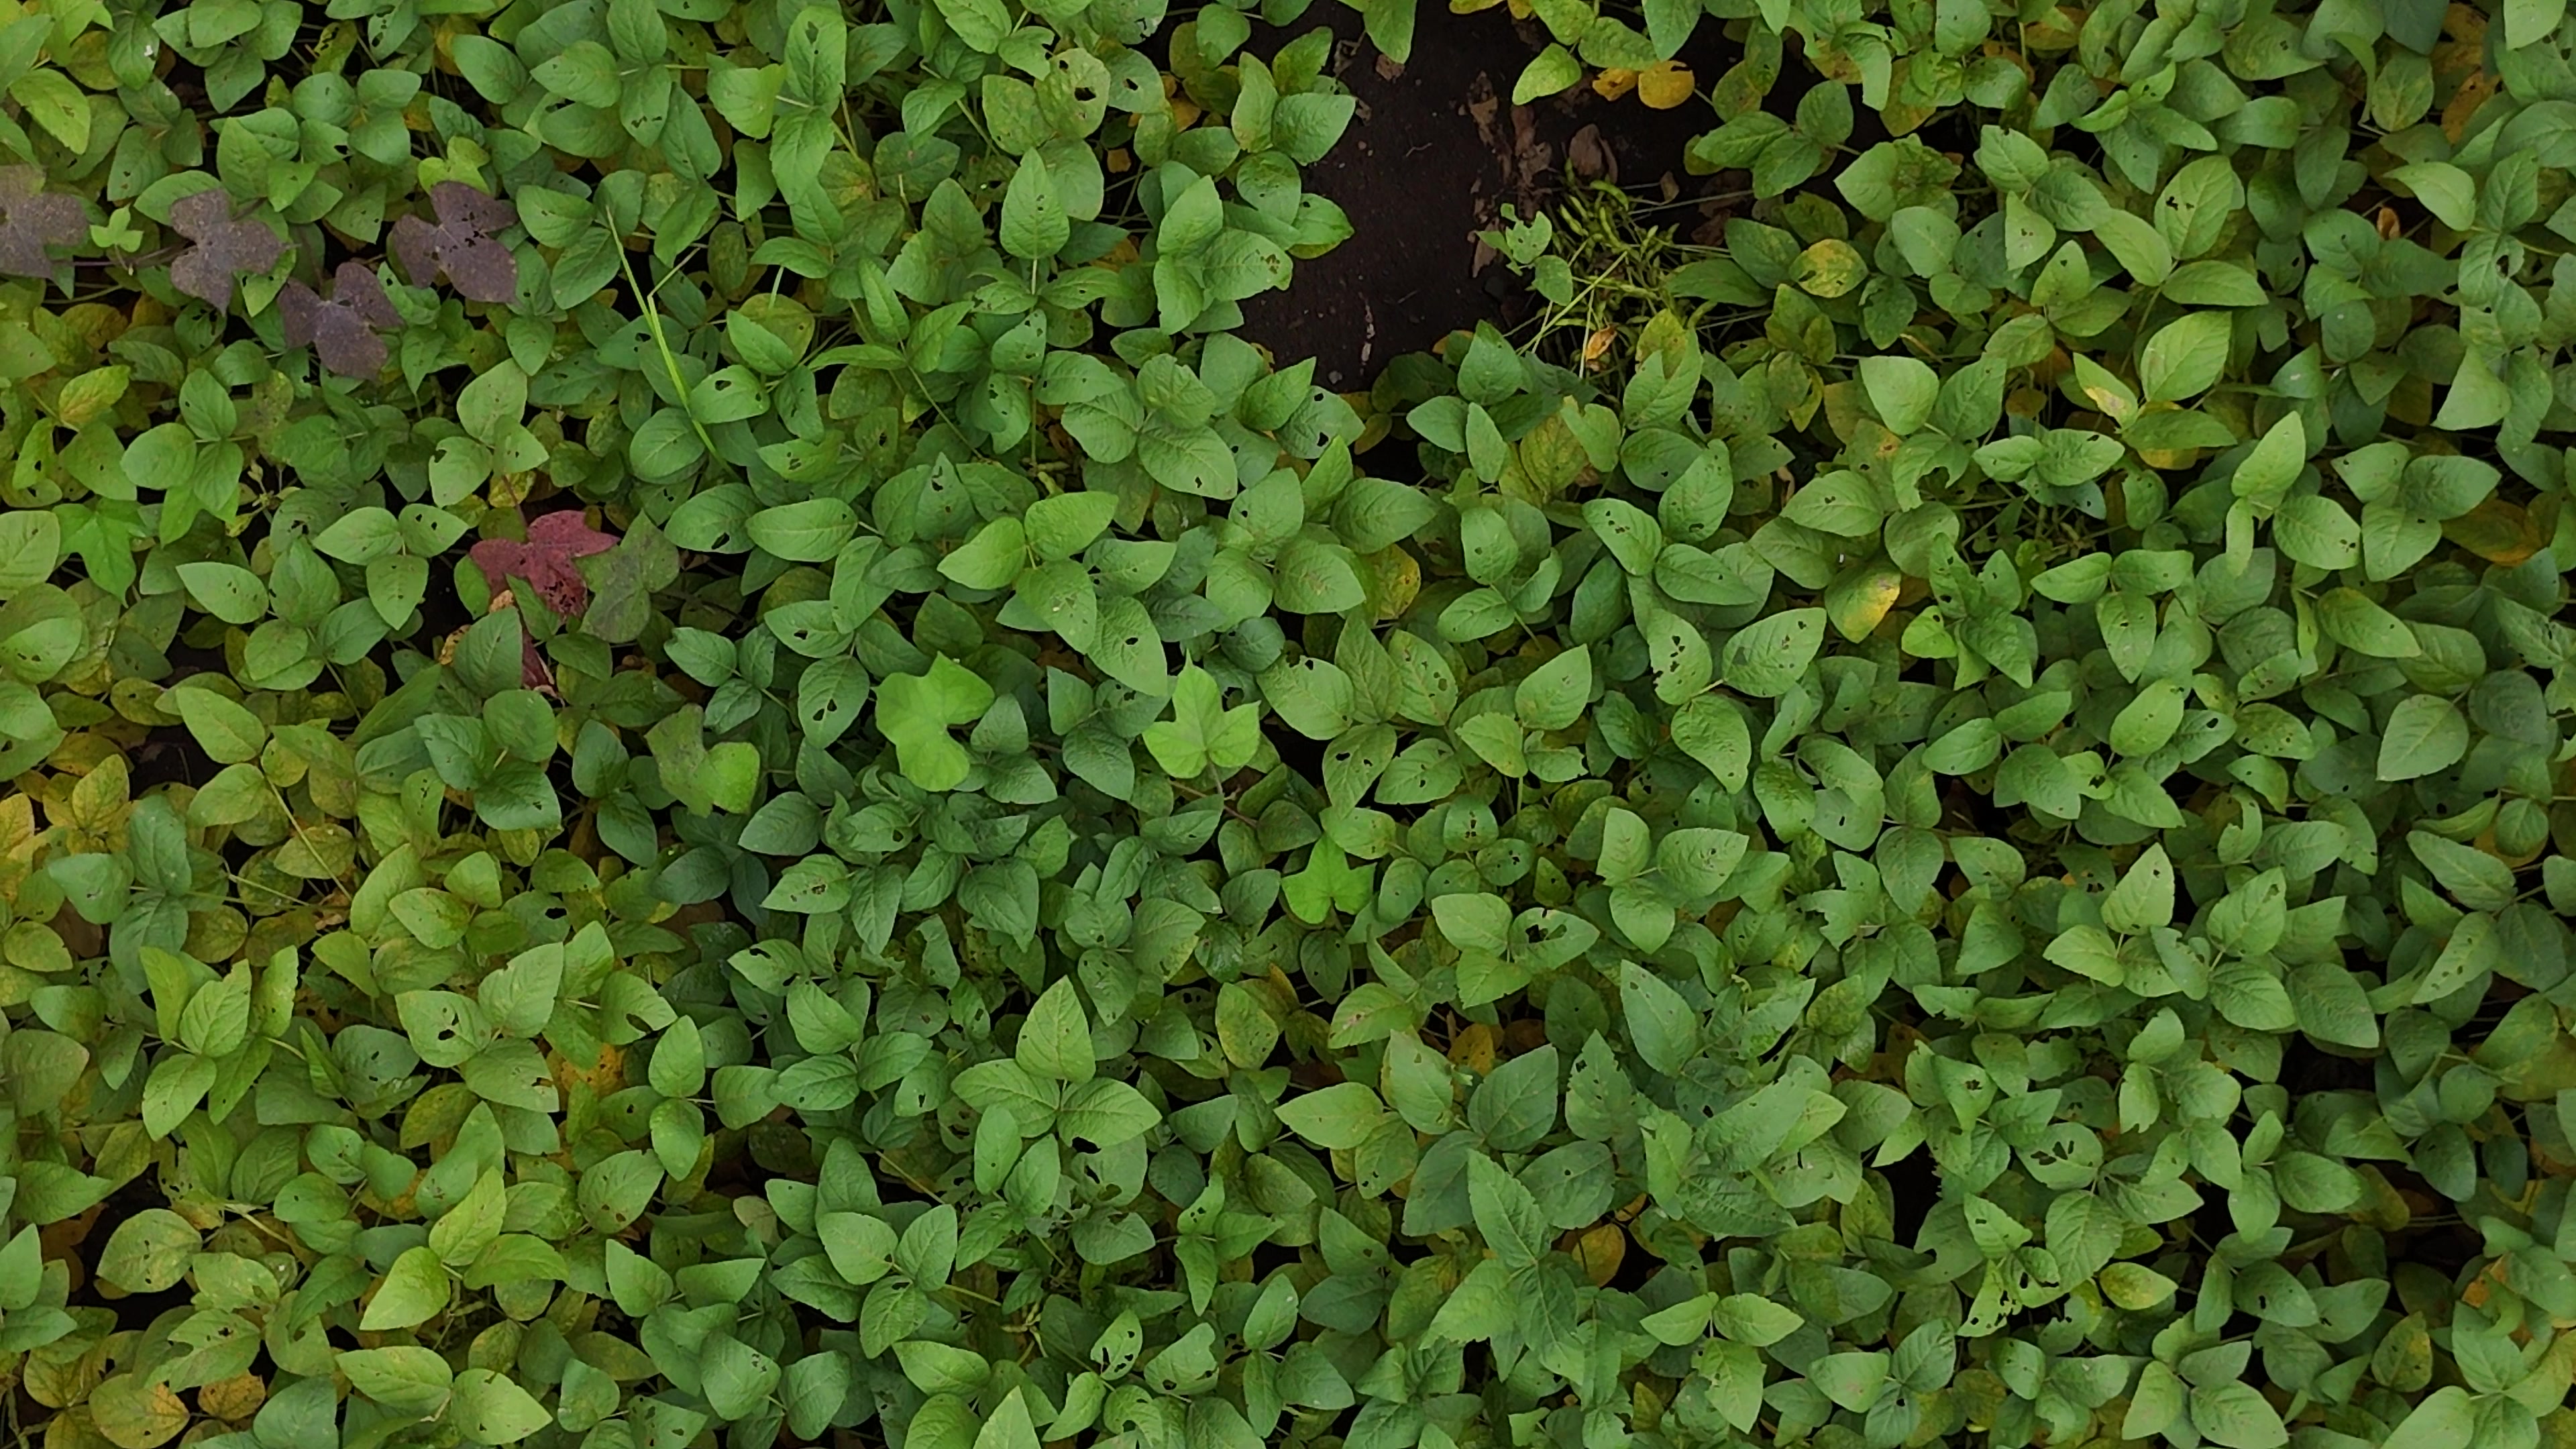
Label: Mosaic